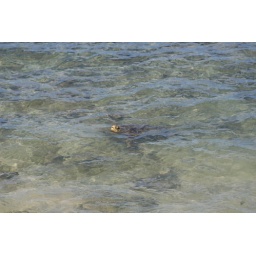
A turtle sticking it's head above water for some fresh air